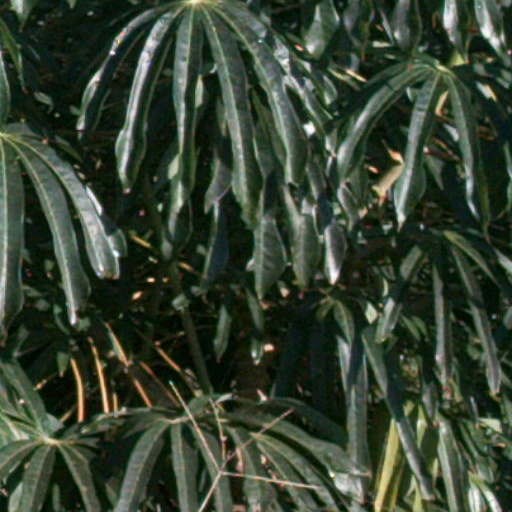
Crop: cassava